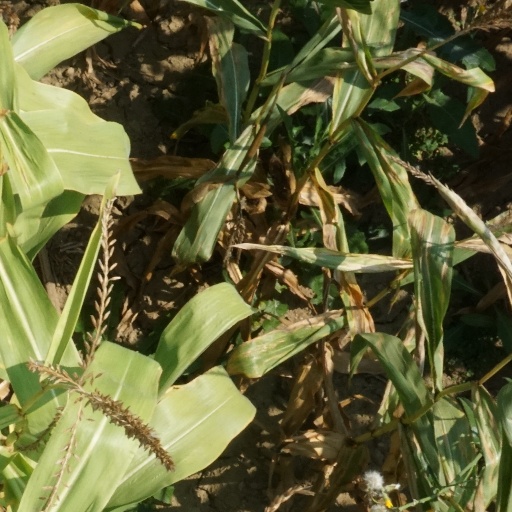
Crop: maize; corn